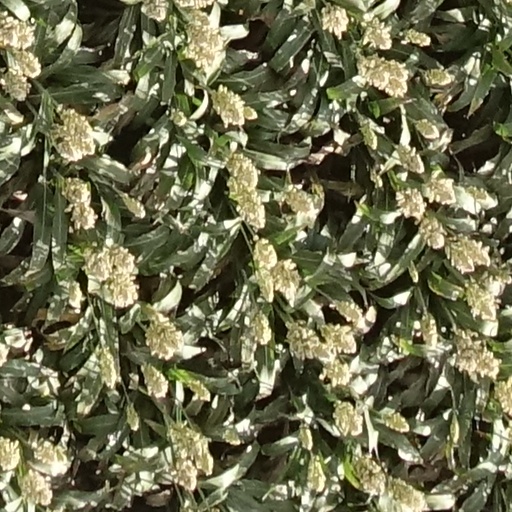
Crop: sorghum